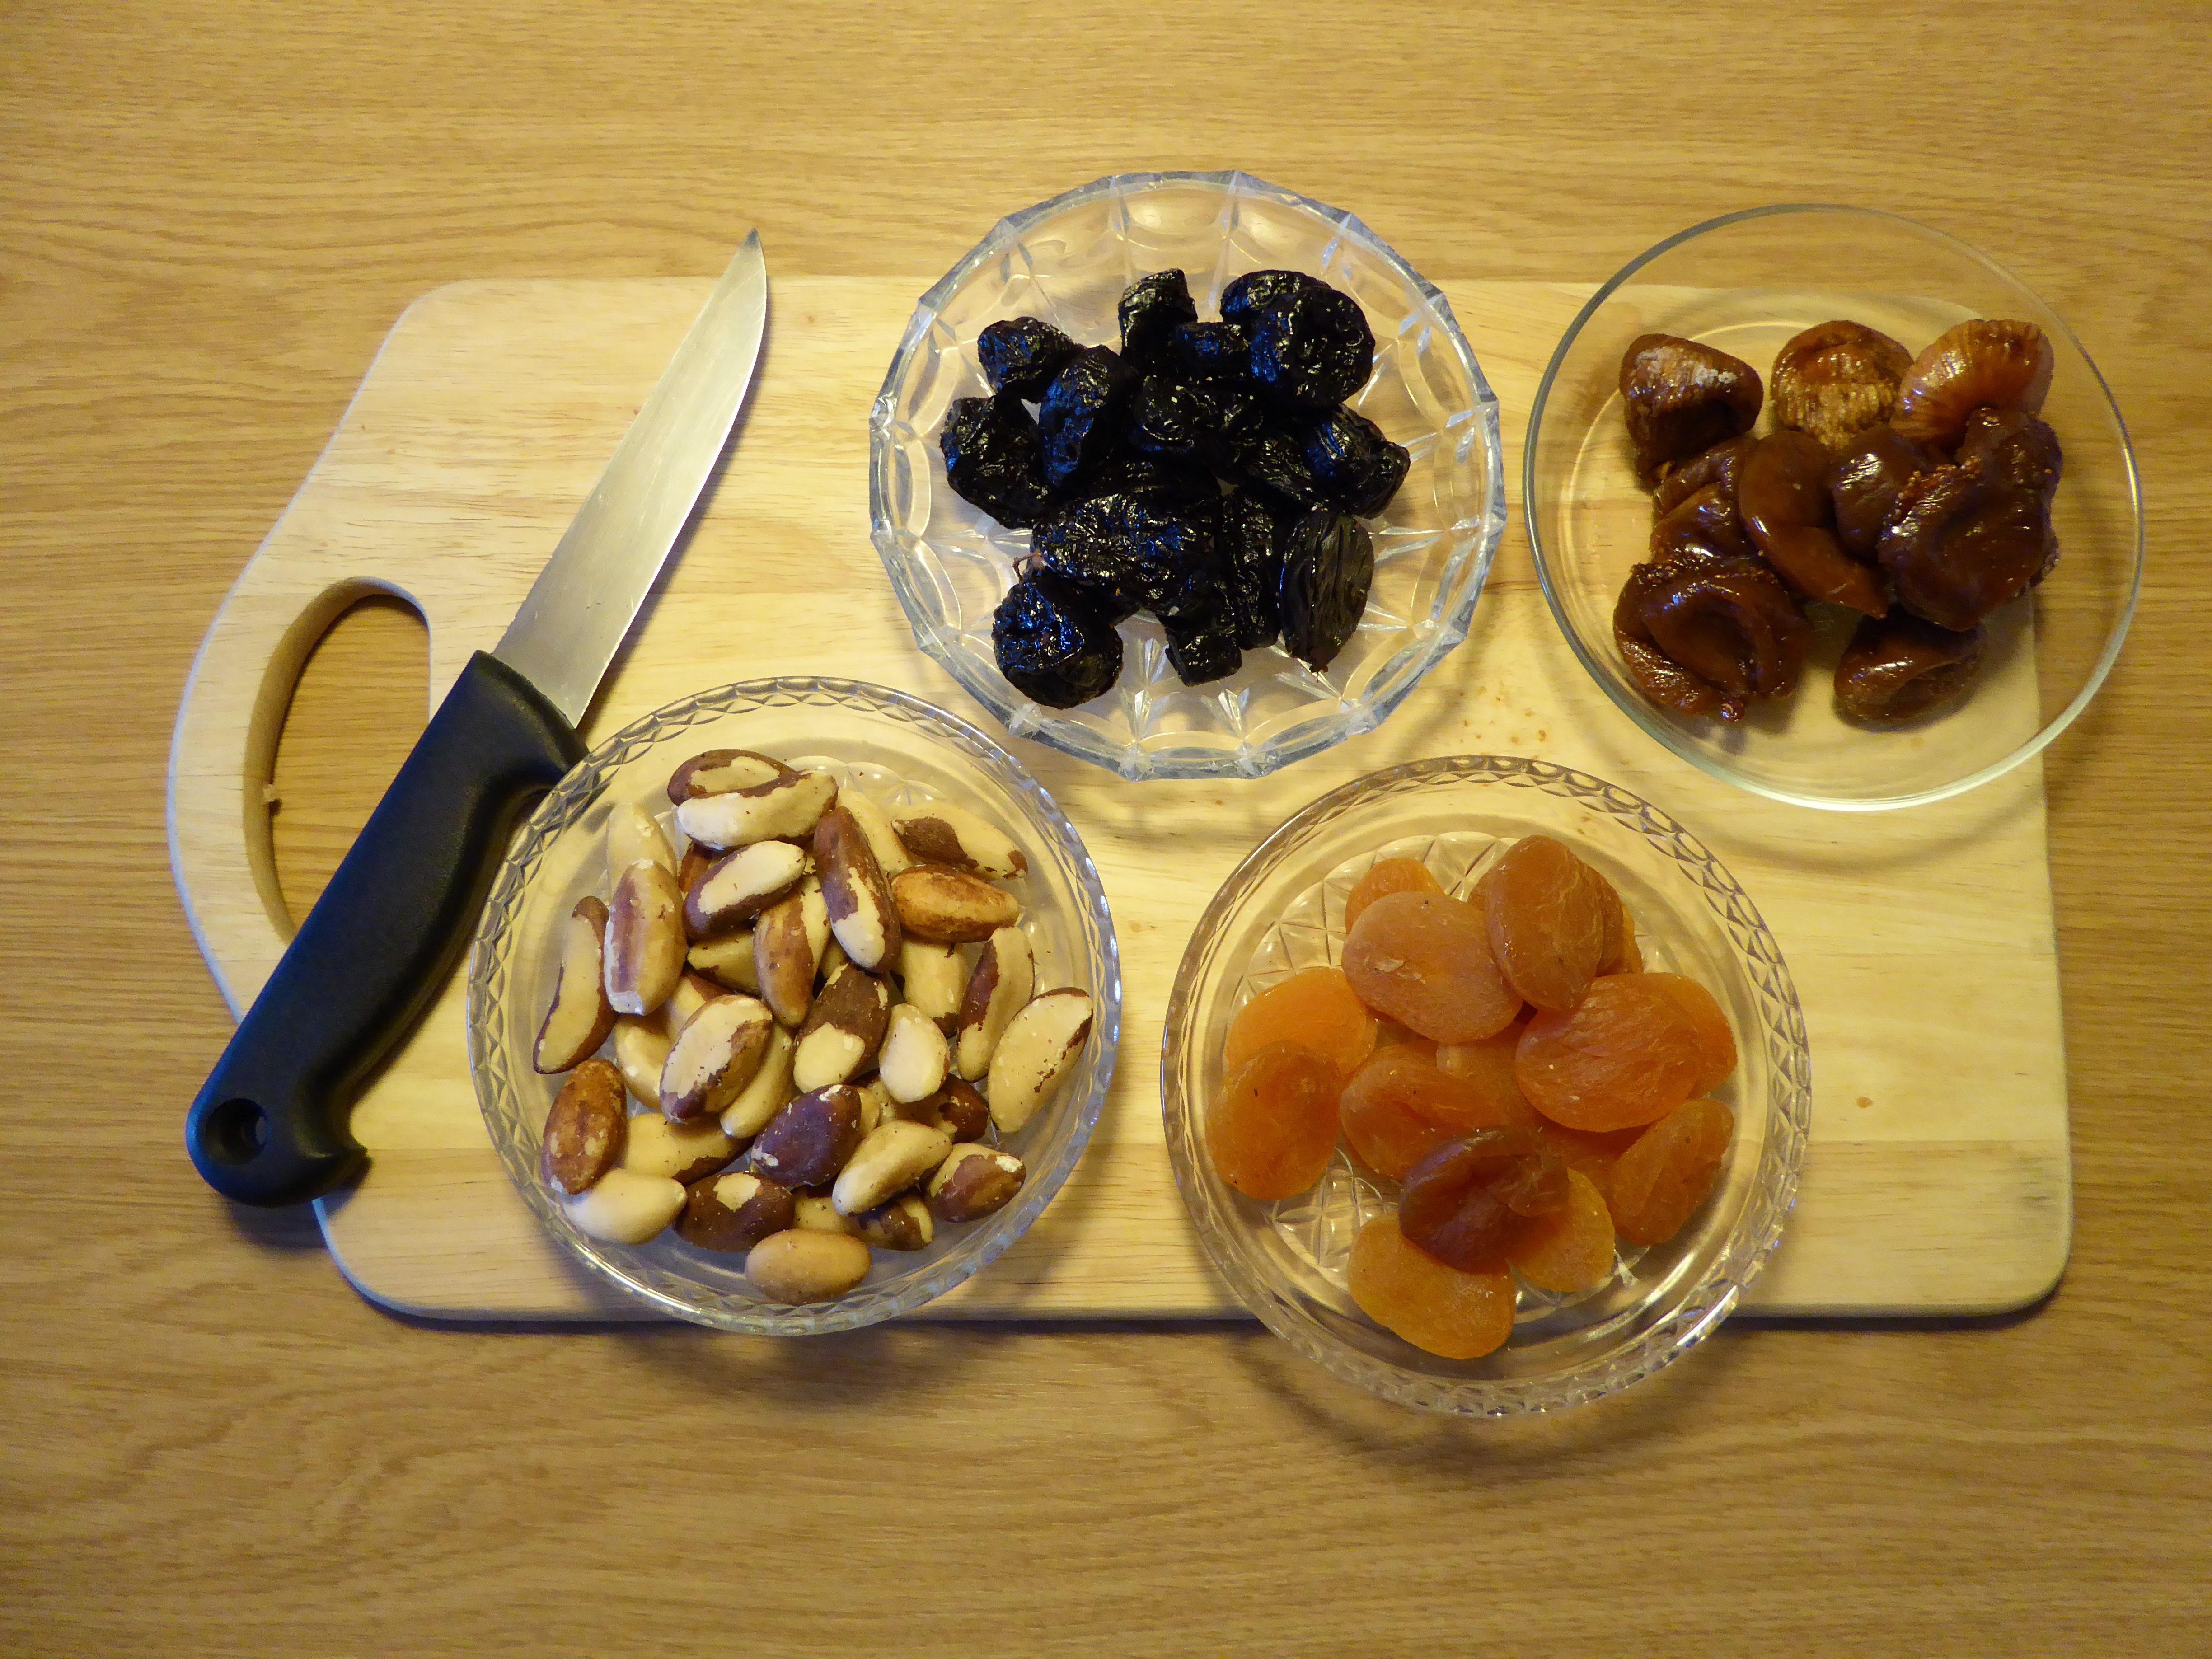
plant, fruit, dish, meal, food, produce, breakfast, baking, dessert, lunch, cuisine, nuts, figs, plums, dried fruit, apricots, brazil nuts